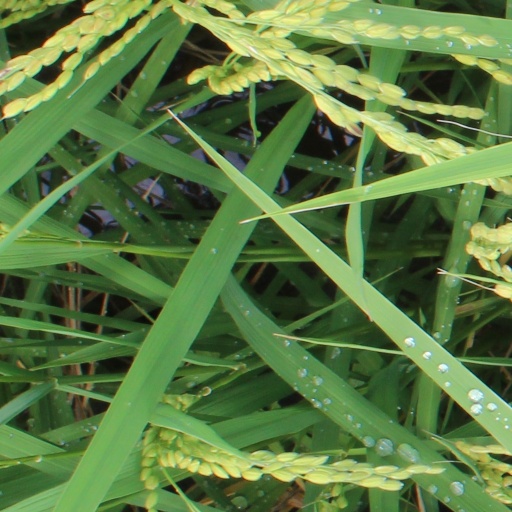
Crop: rice